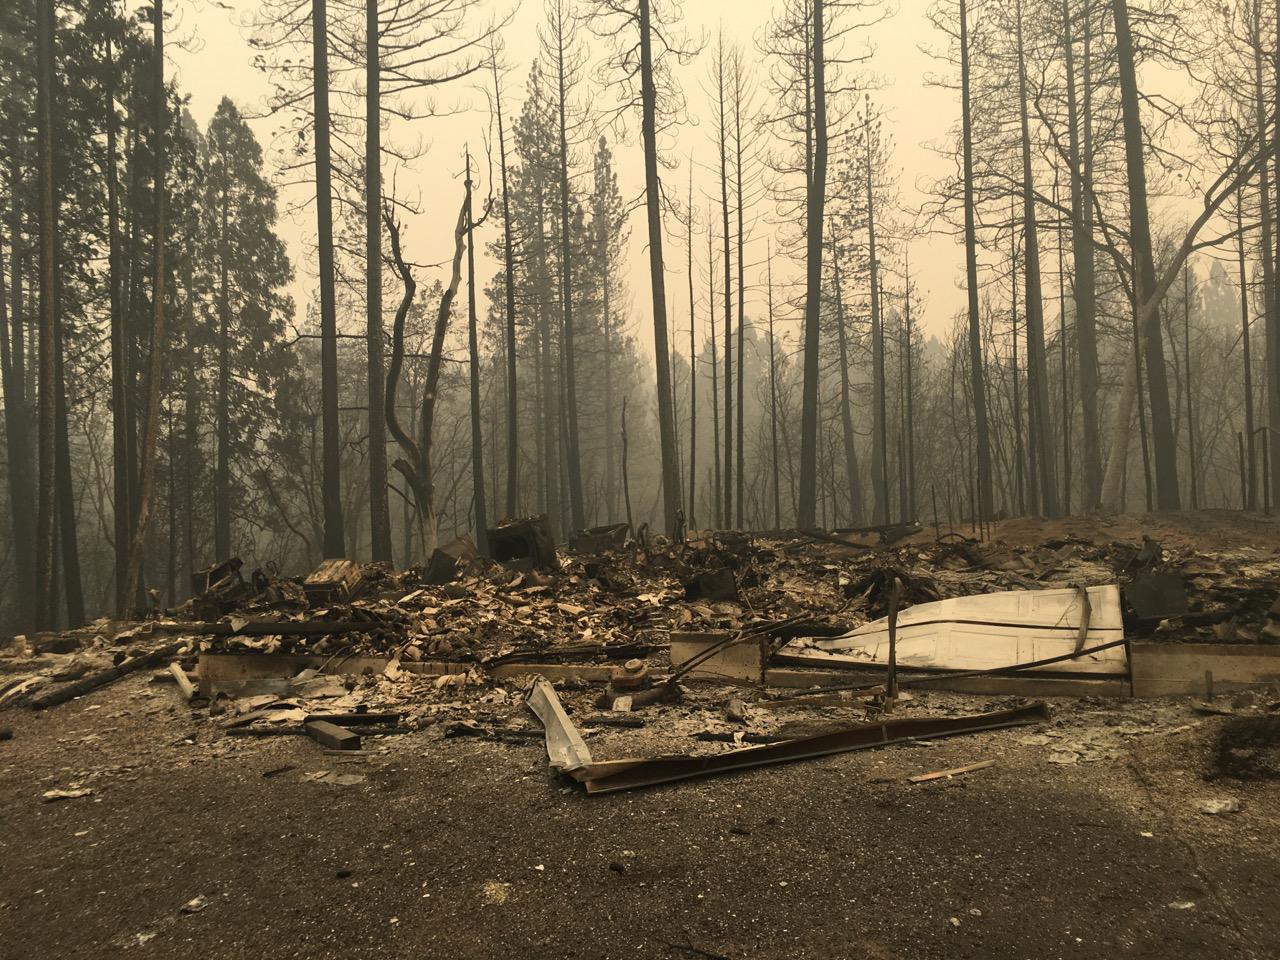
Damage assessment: destroyed